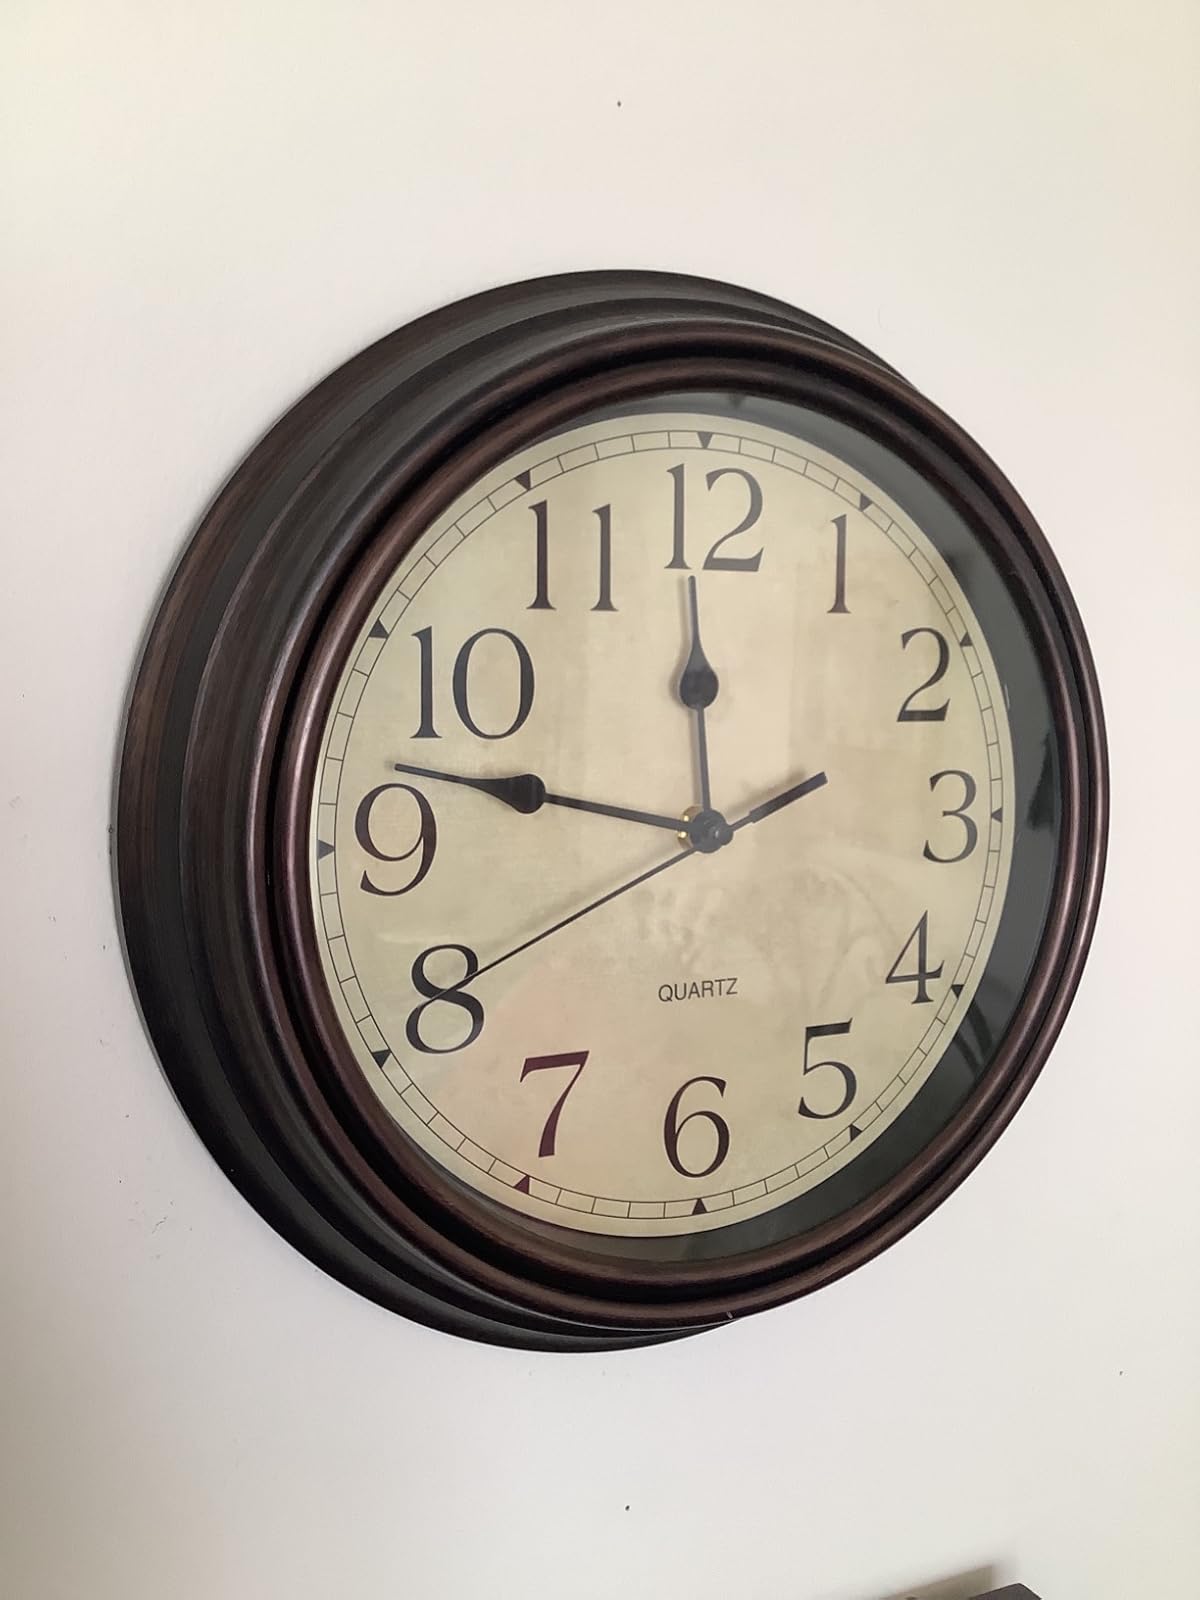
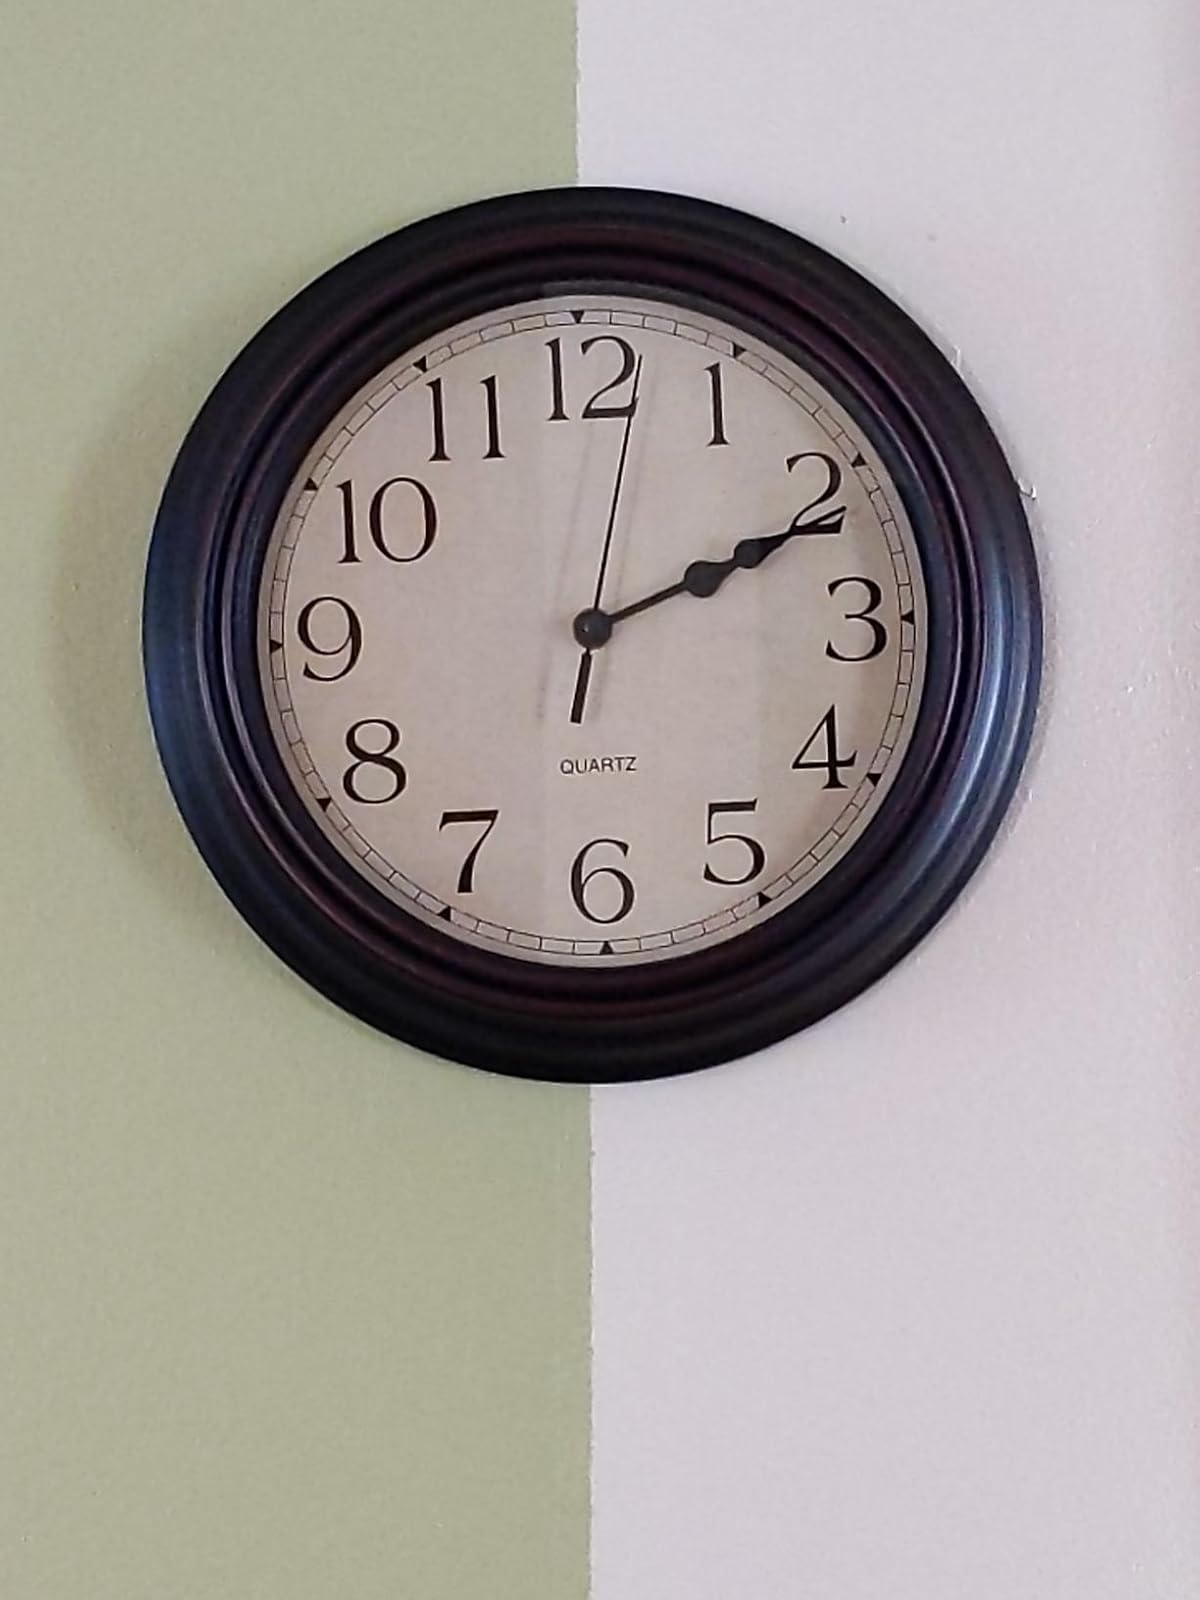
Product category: clock
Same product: yes